East Mississippi Community College

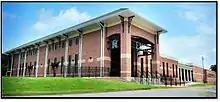

East Mississippi Community College's original campus is located in the Kemper County town of Scooba. It was founded in 1927 following its beginnings 15 years earlier as Kemper County Agricultural High School. The town is adjacent to the Kansas City Southern Railroad, U.S. Route 45, and Mississippi Highway 16, 35 miles north of Meridian and 50 miles south of Columbus. The college owns 287 acres of land, 25 of which make up the campus. The central administrative office for all of EMCC's locations is in the Thomas L. Davis Jr. Administration Building.